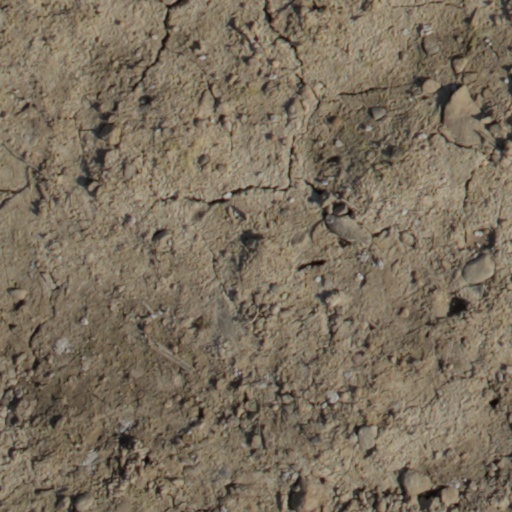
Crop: wheat